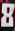
Number: 8